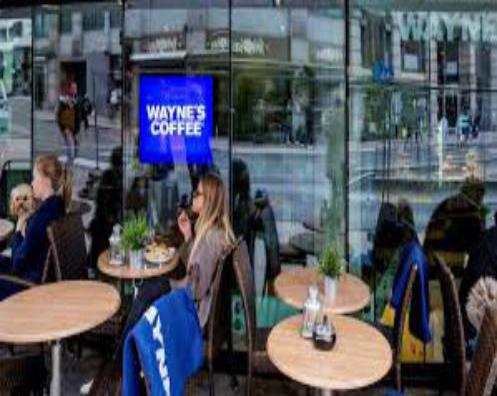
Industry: Food